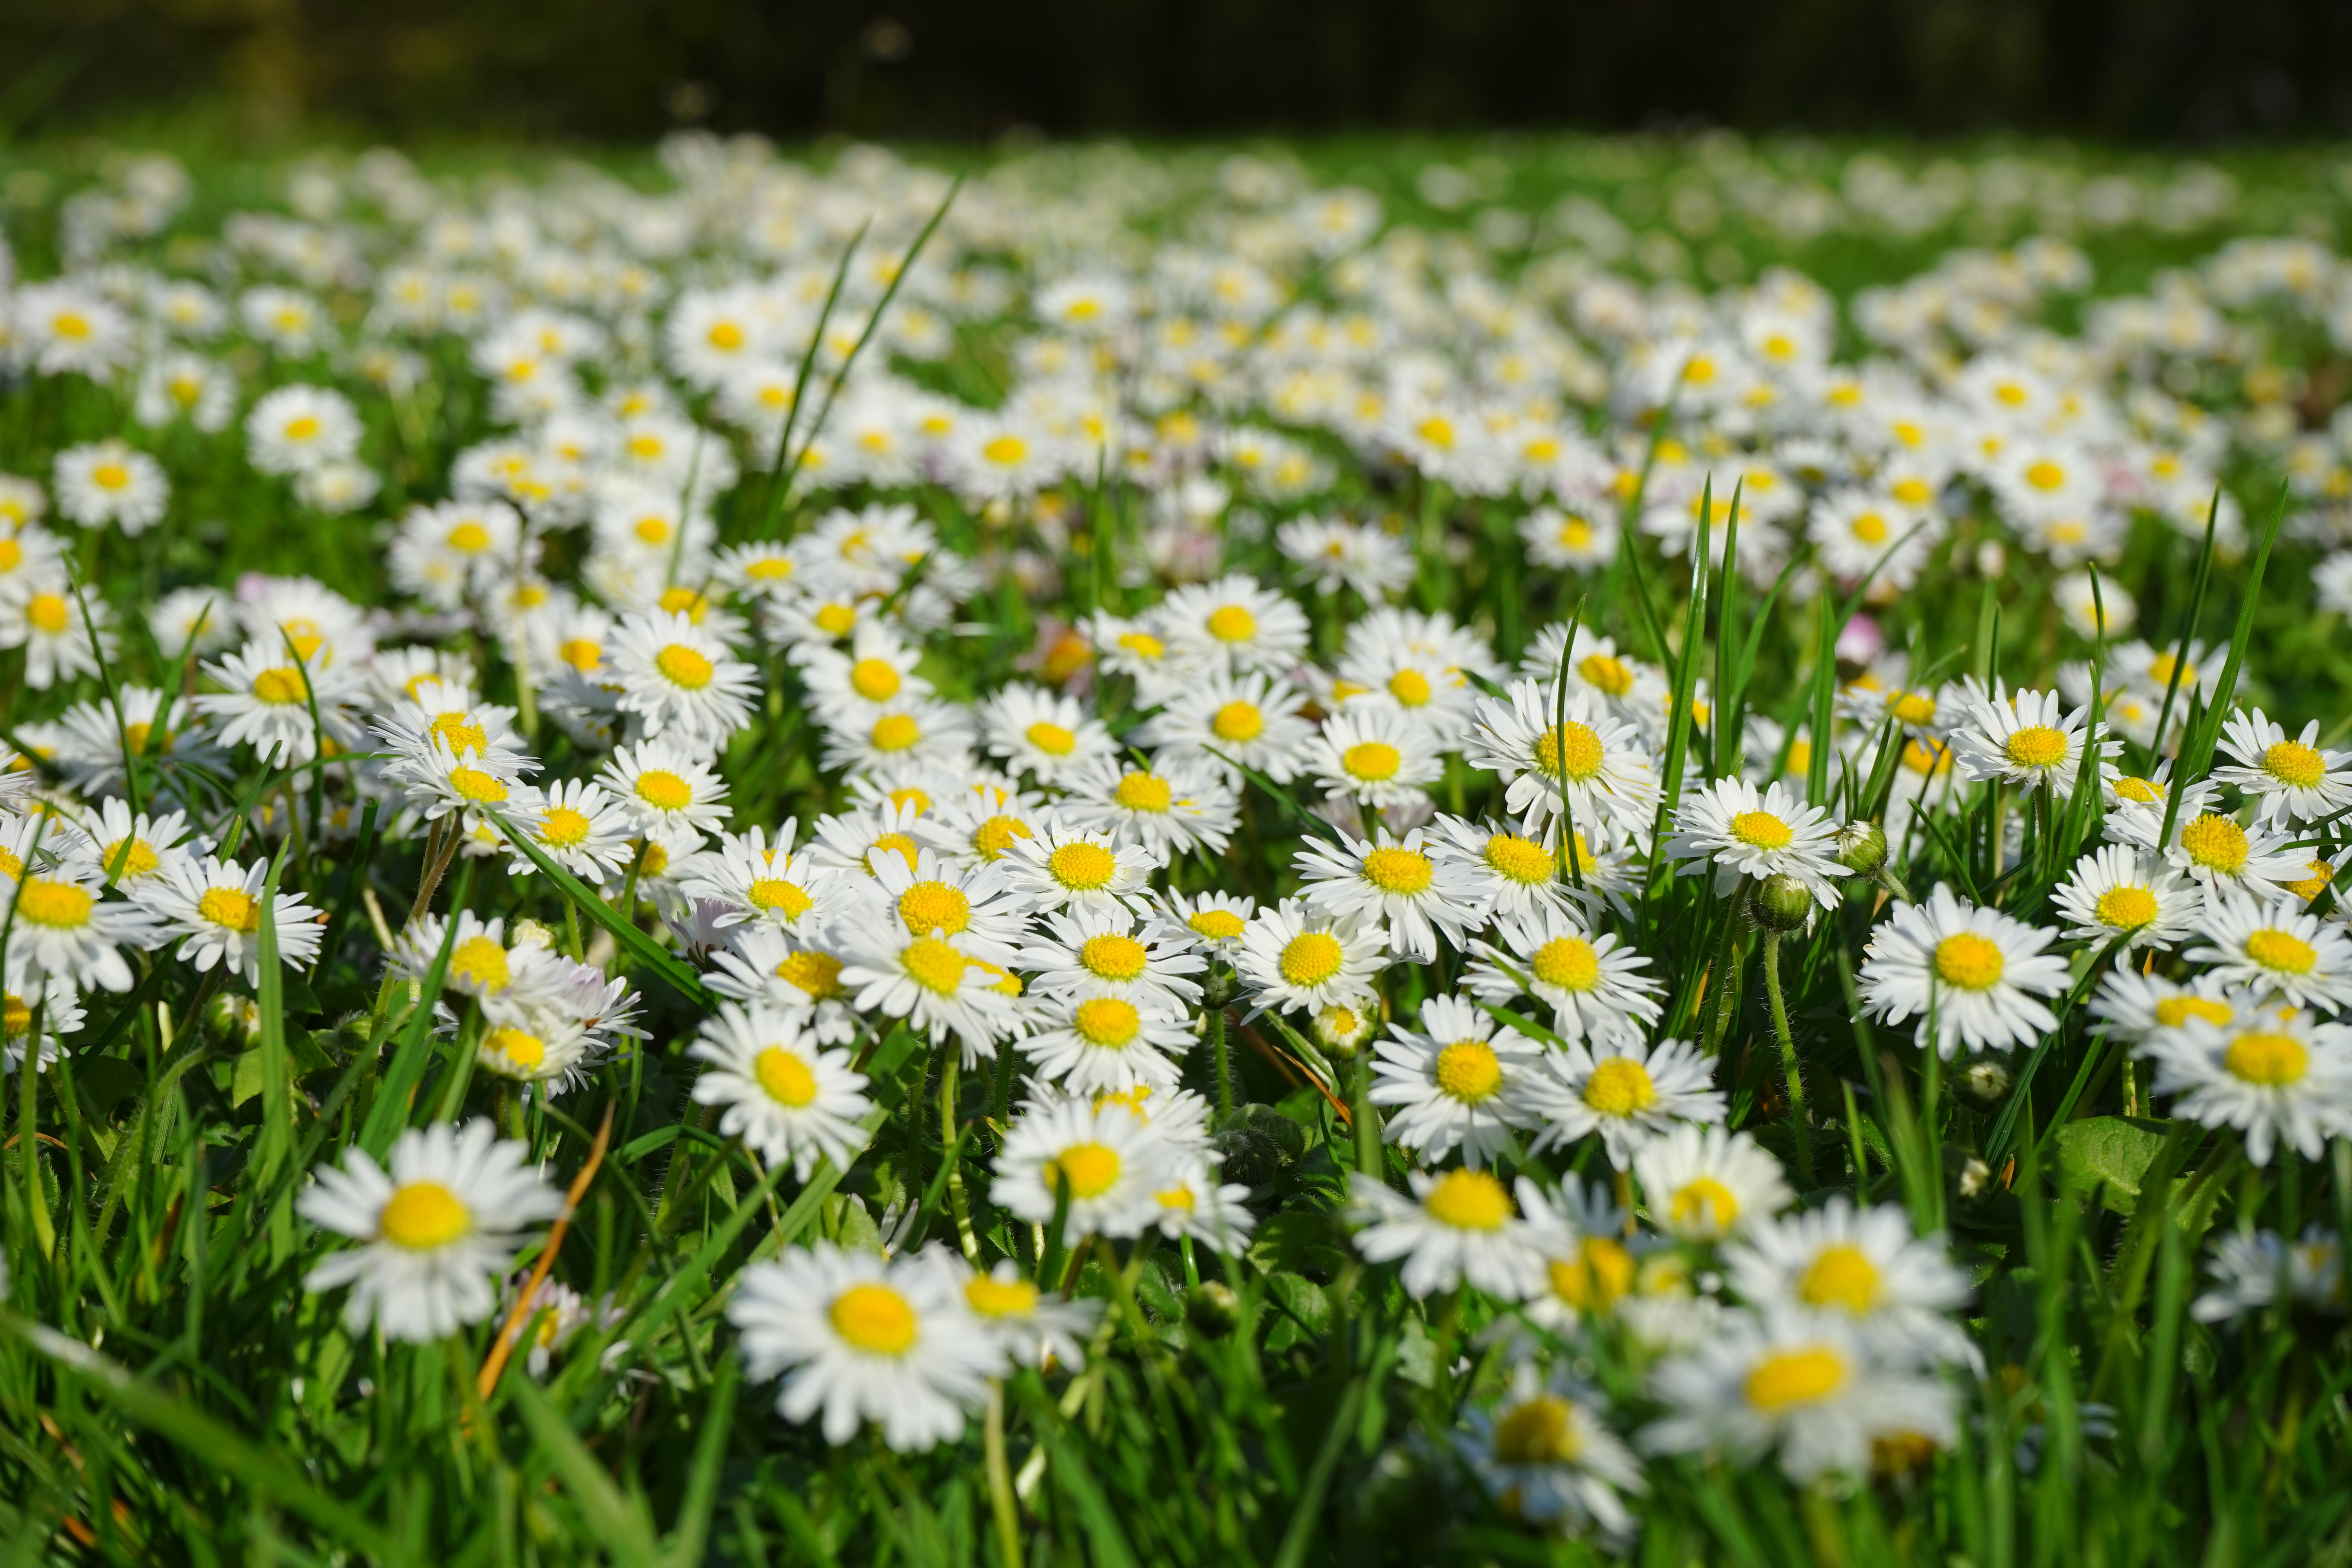
nature, grass, blossom, plant, white, field, lawn, meadow, prairie, flower, bloom, daisy, herb, botany, garden, flora, wildflower, asteraceae, narcissus, rush, composites, medicinal plant, fodder plant, flowering plant, daisy family, flower carpet, lawn flower, tausendsch n, little daisy, oxeye daisy, monatsroeserl, multiannual daisy, bellis philosophy, m p, grass plant, land plant, chamaemelum nobile, marguerite daisy, tanacetum parthenium